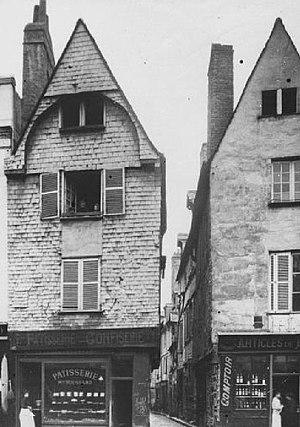
La Maison Bleu, XVe siècle 17 place du Grand Marché, Tours
Le Vieux-Tours est un terme générique pour définir un ensemble de quartiers ou bourgs qui se sont réunis au cours du temps pour former le centre historique de la ville de Tours. Les quartiers du Vieux-Tours sont, d'ouest en est, Notre-Dame-la-Riche, Saint-Martin, Saint-Julien, Saint-Gatien, Saint-Pierre-des-Corps.